Ed van den Heuvel

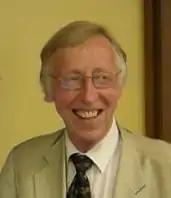
Van den Heuvel in 2007

Edward Peter Jacobus (Ed) van den Heuvel (born 2 November 1940) is a Dutch astronomer and emeritus professor at the Astronomical Institute Anton Pannekoek of the University of Amsterdam.